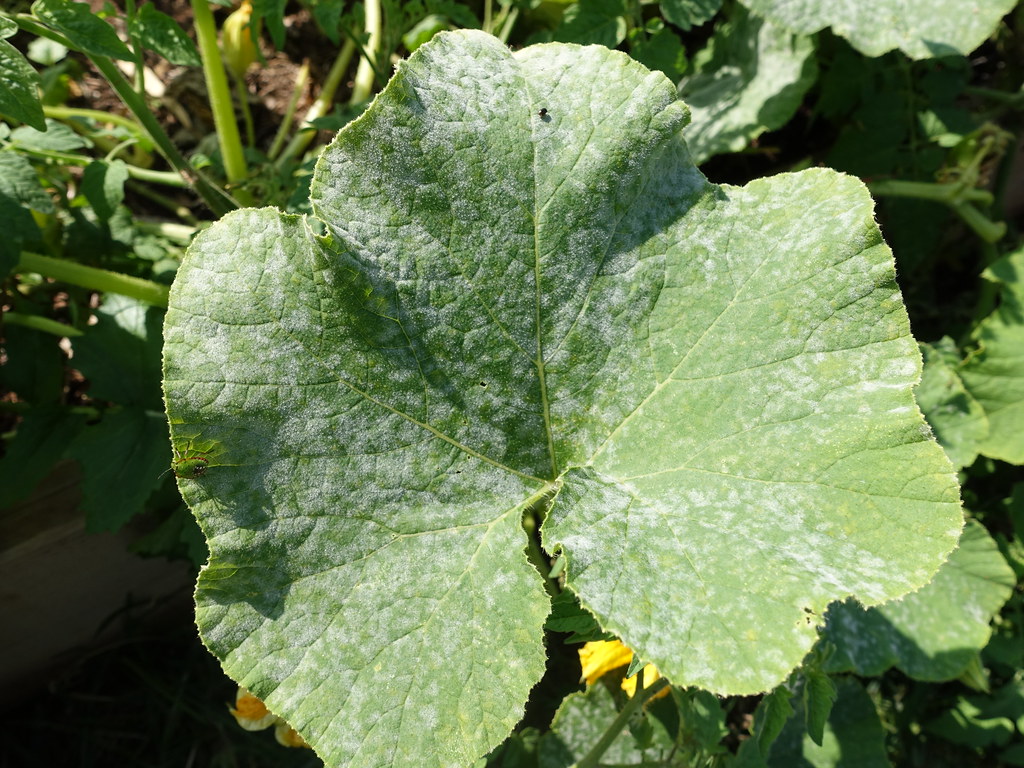
Plant: Squash
Disease: squash powdery mildew